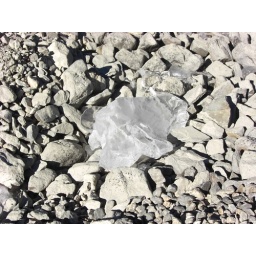
ice in the rocks near the lake